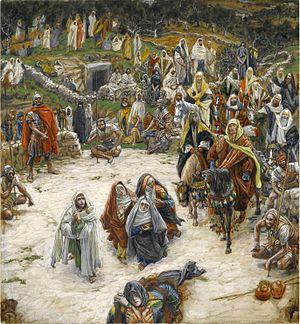
Les Sept paroles de Jésus en croix sont une série de courtes phrases que le Nouveau Testament, dans la tradition chrétienne, attribue à Jésus alors qu’il se trouvait crucifié, et qu'il a prononcées juste avant sa mort. Elles sont tirées des quatre évangiles et ont conduit au développement d’une spiritualité de la croix qui s’exprima en de nombreux commentaires spirituels. Leur chronologie exacte ne peut être établie. Ces « sept paroles » ont inspiré de nombreux musiciens.